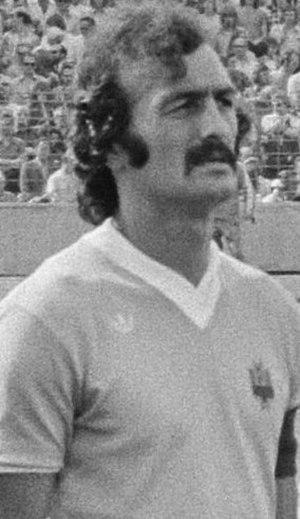
Juan Carlos Masnik Hornos est un joueur de football international uruguayen qui évoluait au poste de défenseur, avant de devenir ensuite entraîneur.